Carrabelle, Florida

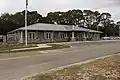
Carrabelle City Hall and Police Department

A former city hall facility, which was built in 1938, later became the Carrabelle History Museum, which began operations in April 2009.